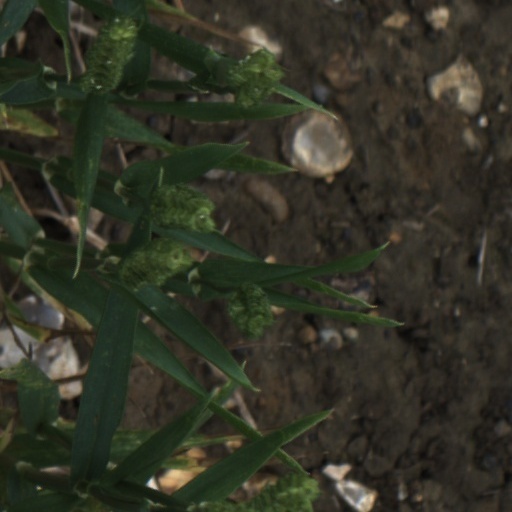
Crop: wheat